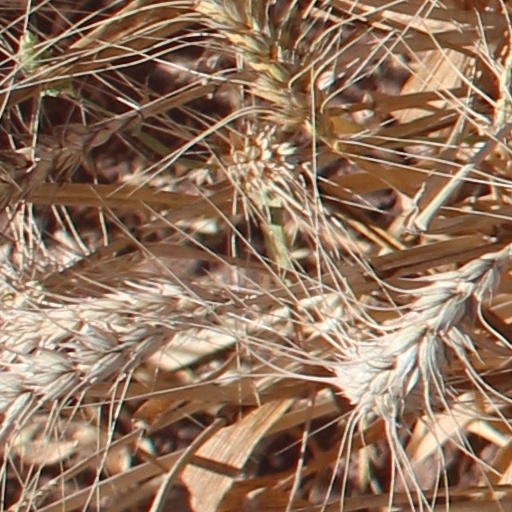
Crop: wheat